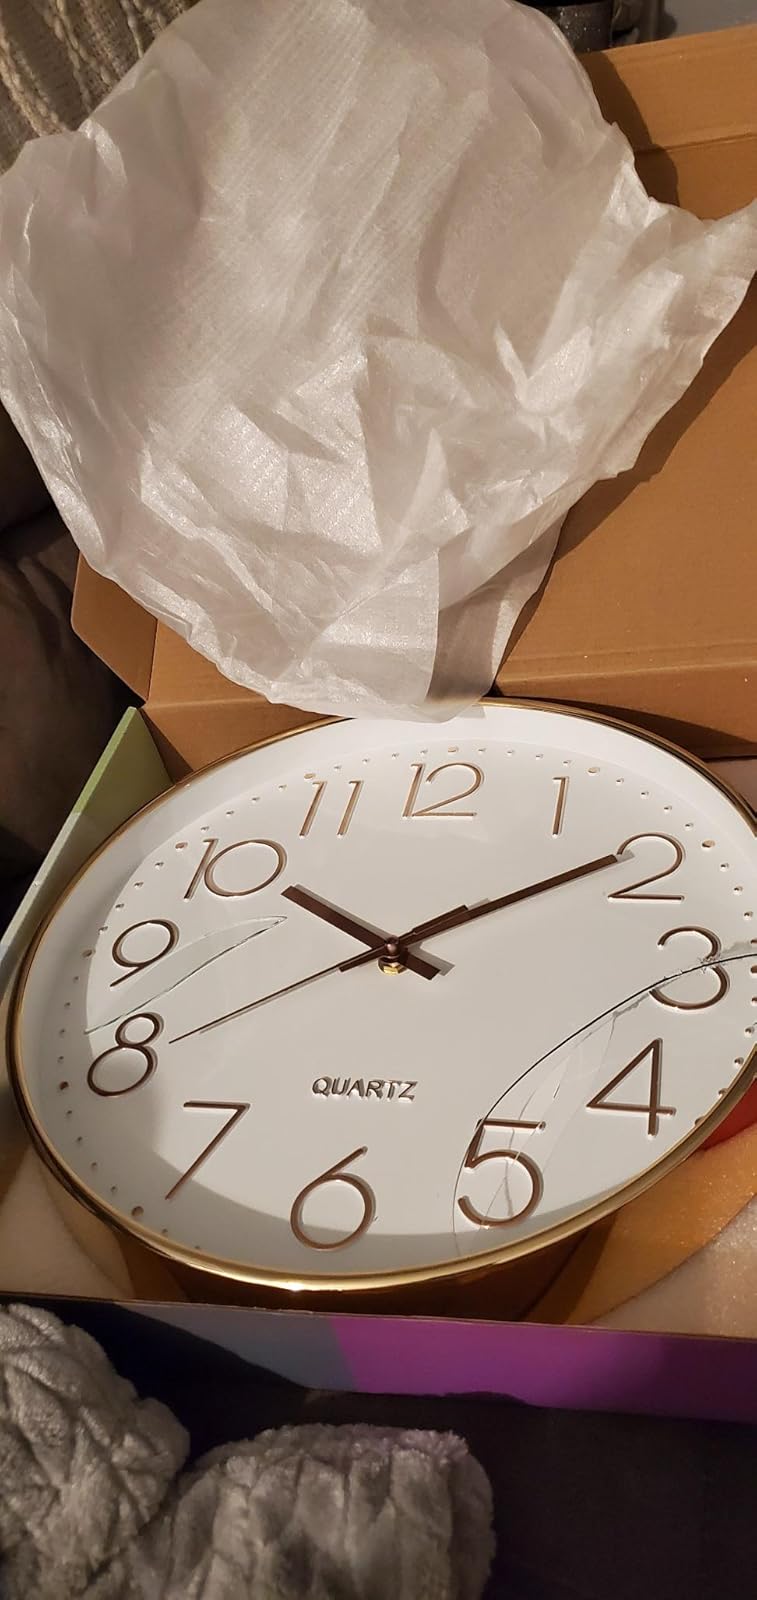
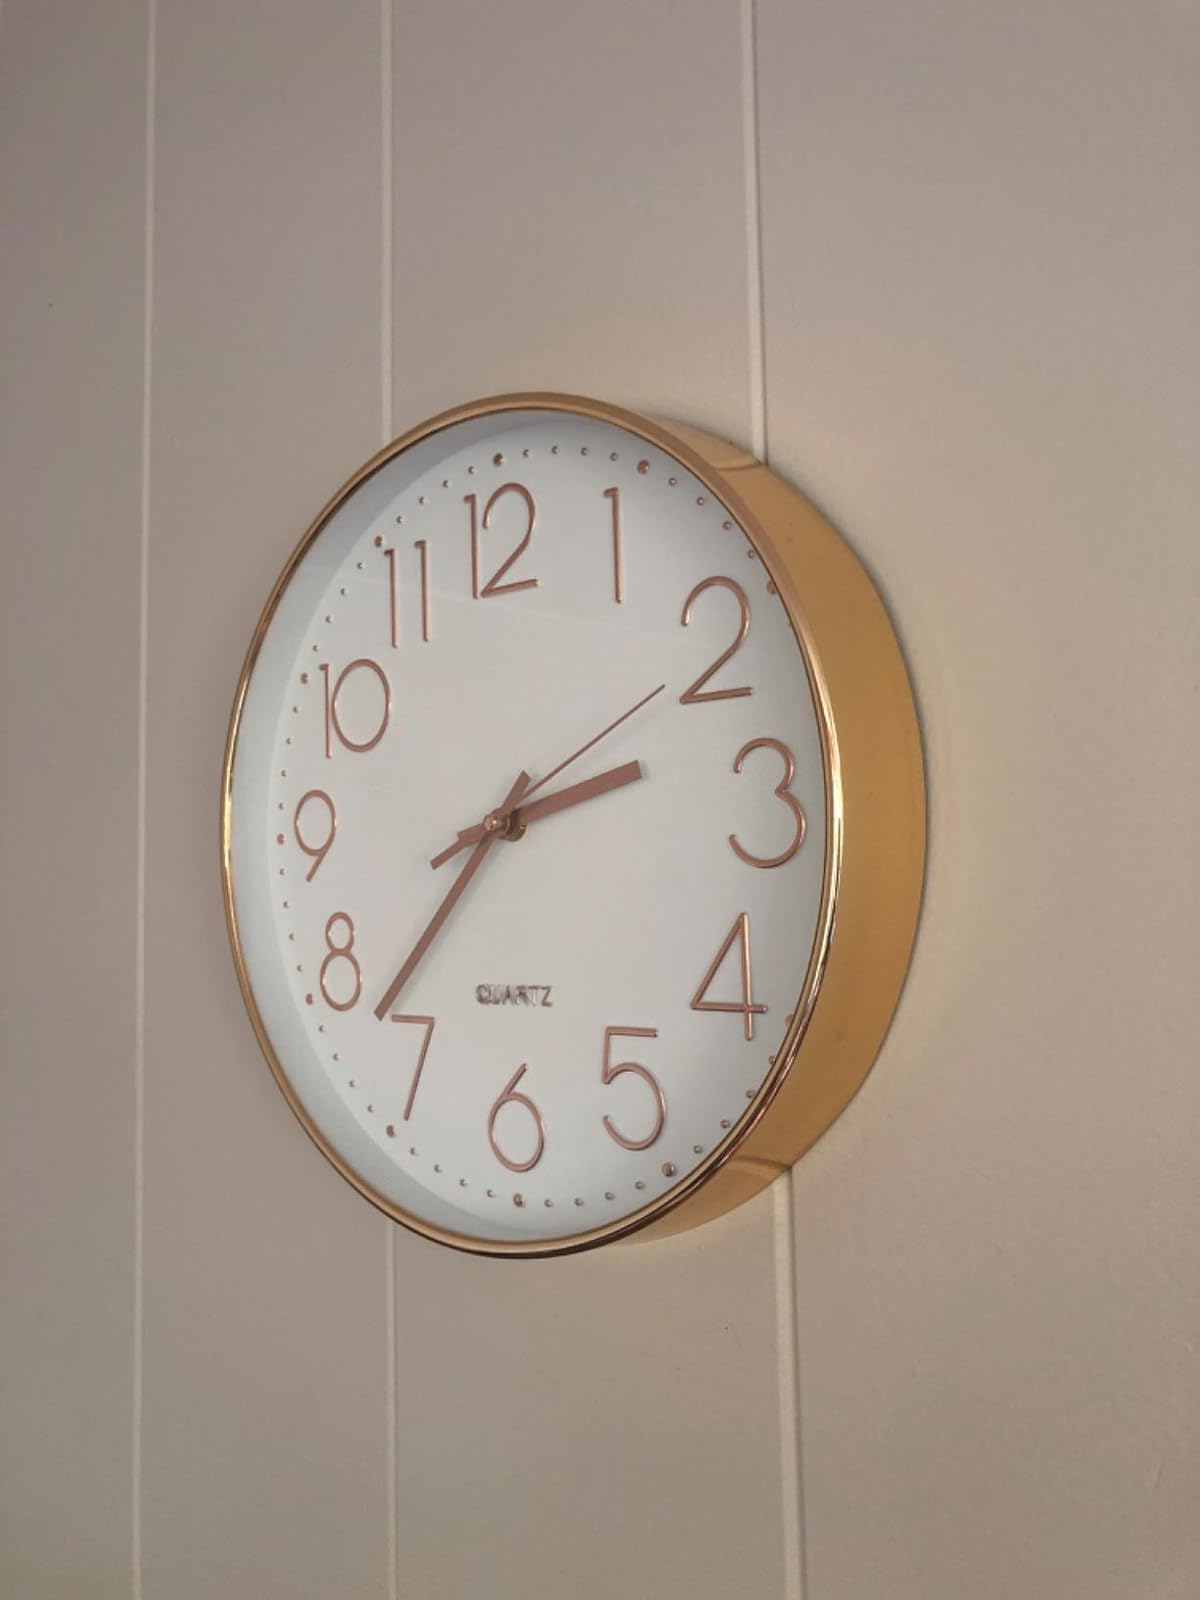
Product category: clock
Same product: yes